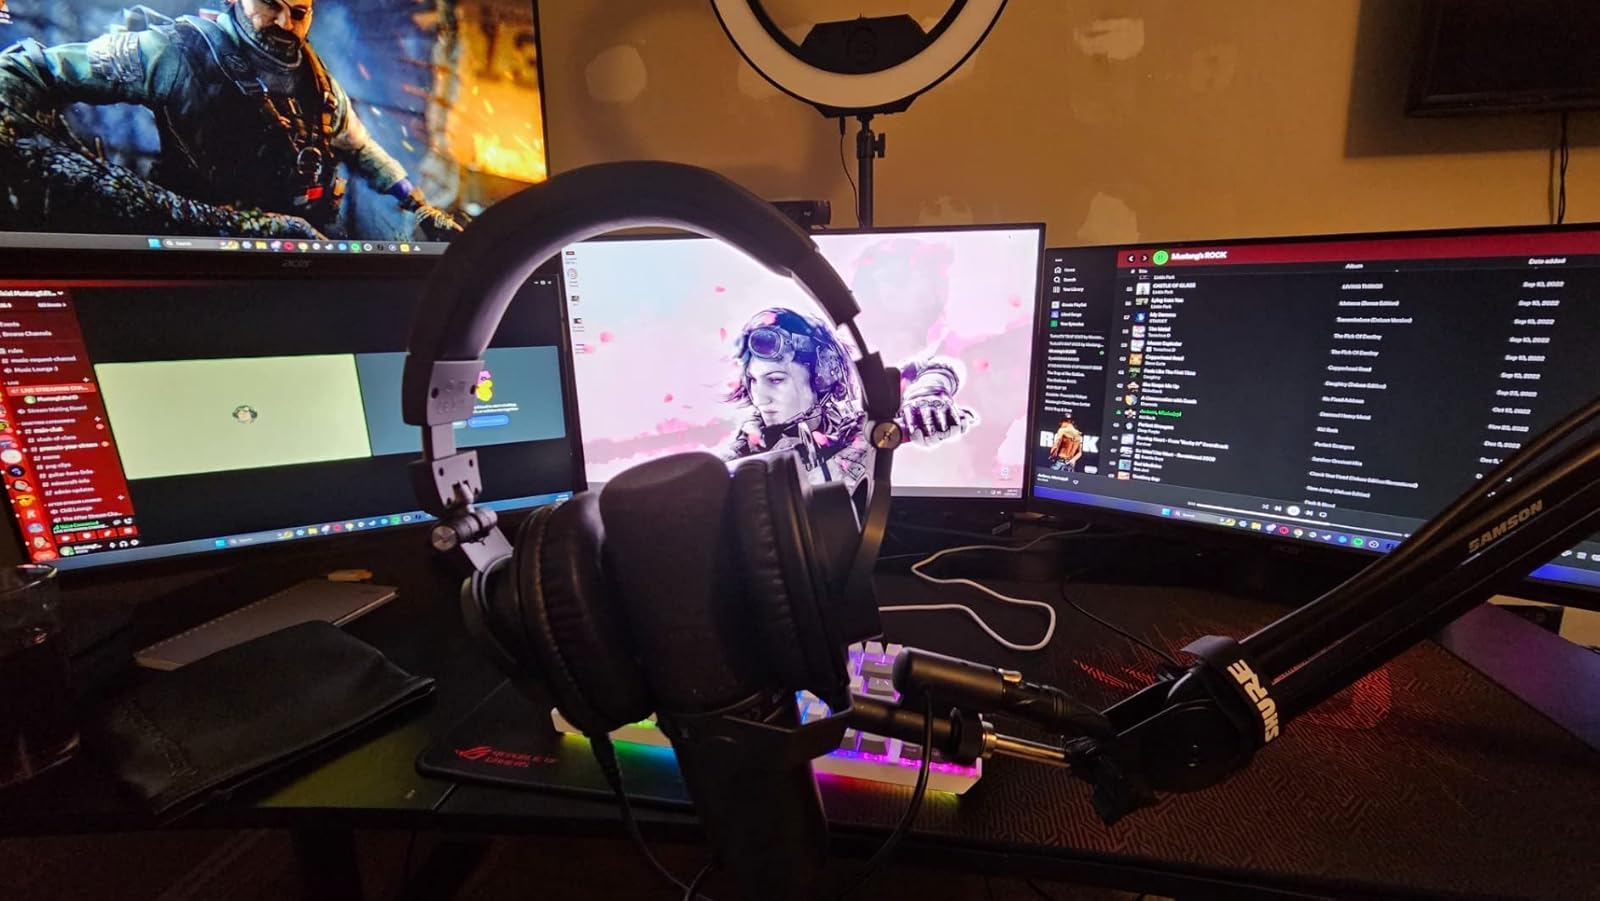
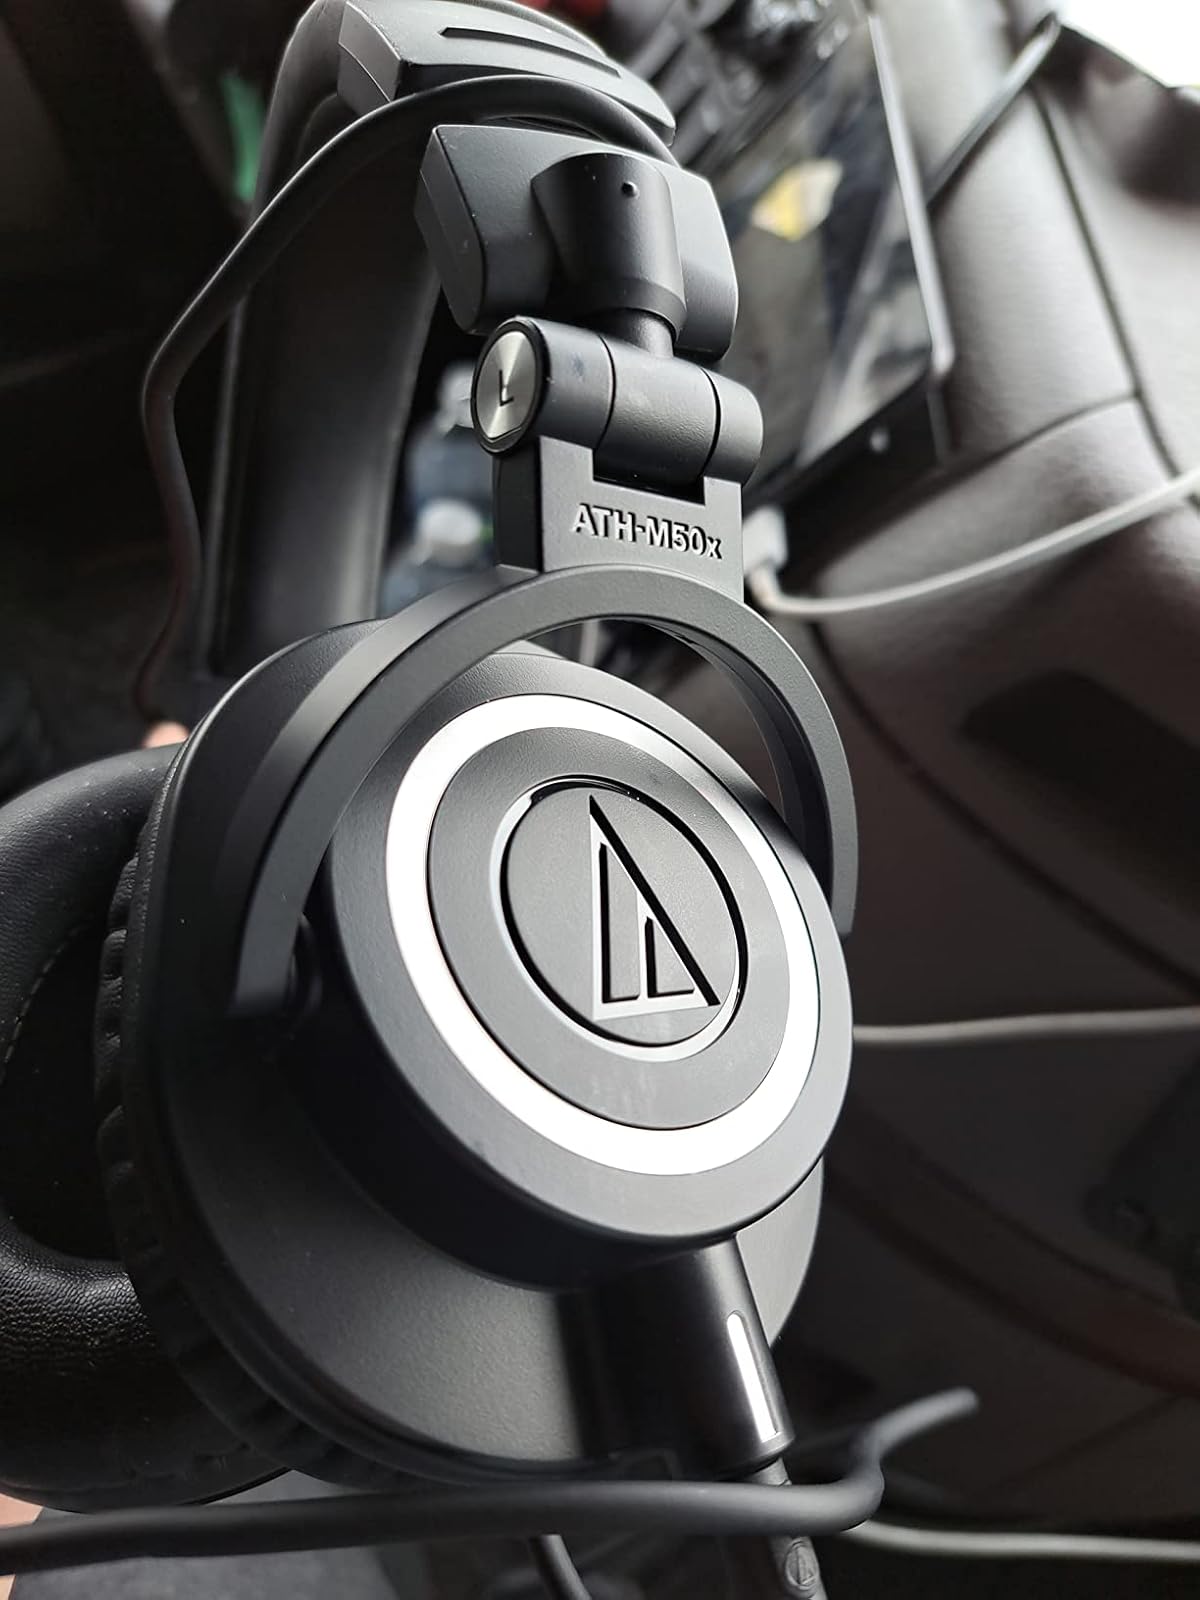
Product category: headphones
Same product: yes